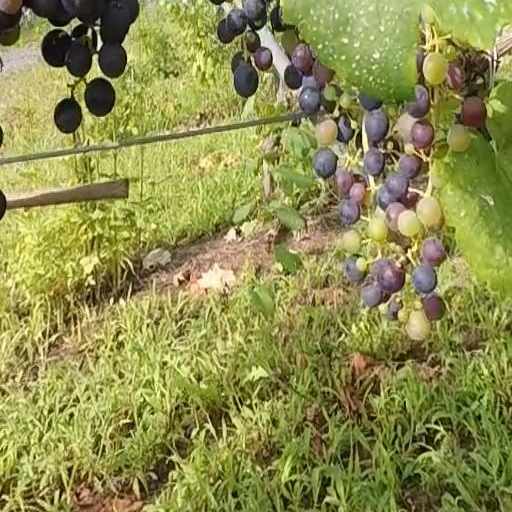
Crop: grape